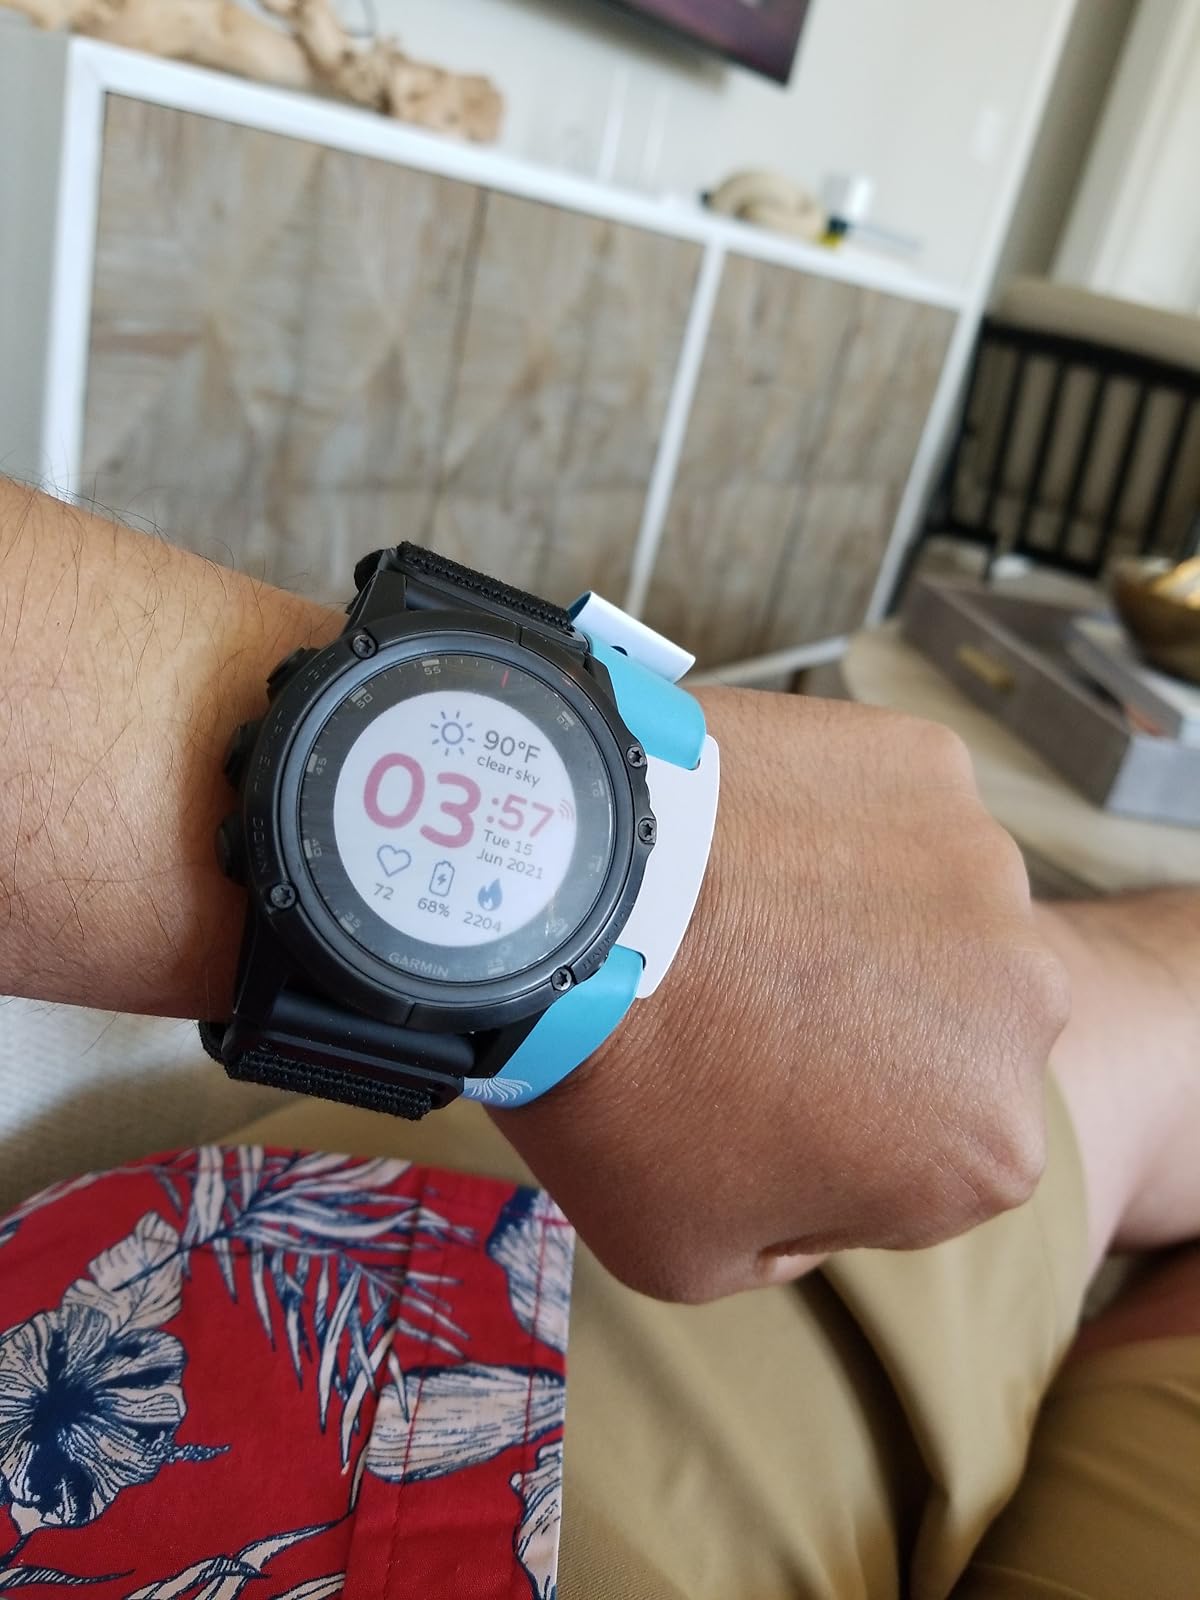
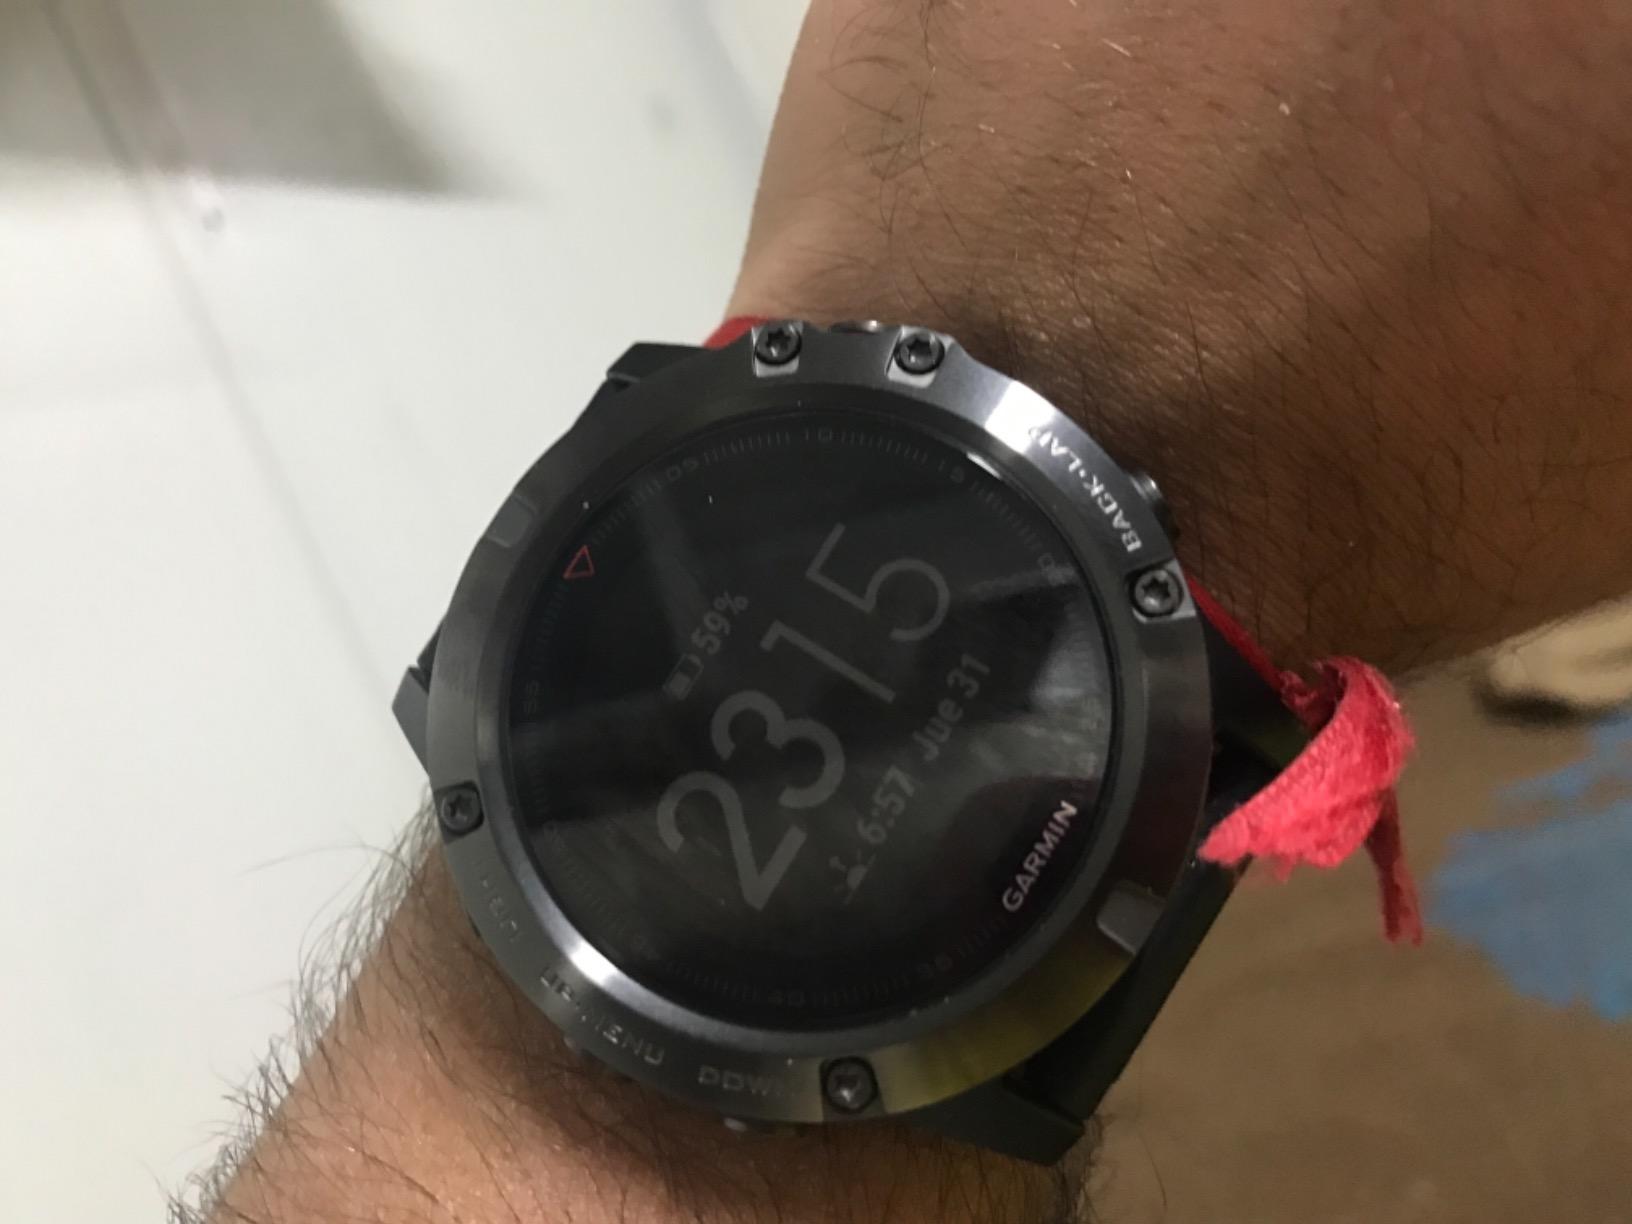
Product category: smartwatch
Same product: no